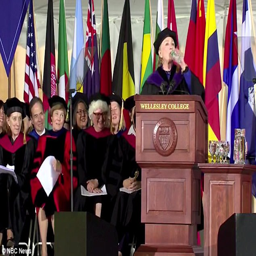
she paused to sip the water before continuing her speech